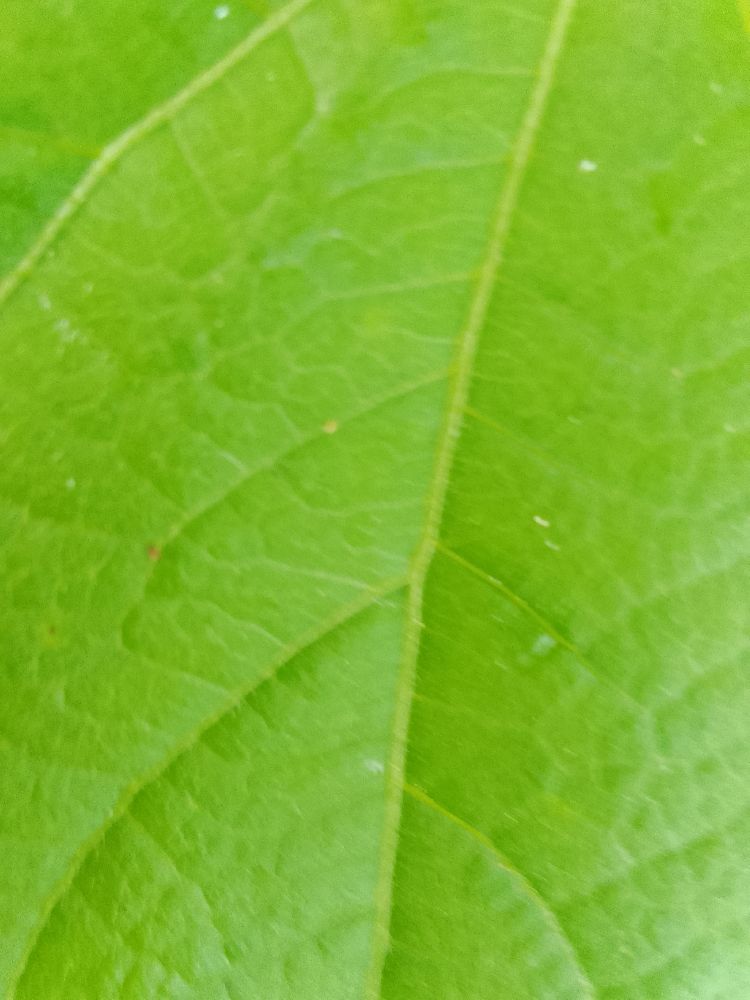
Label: healthy